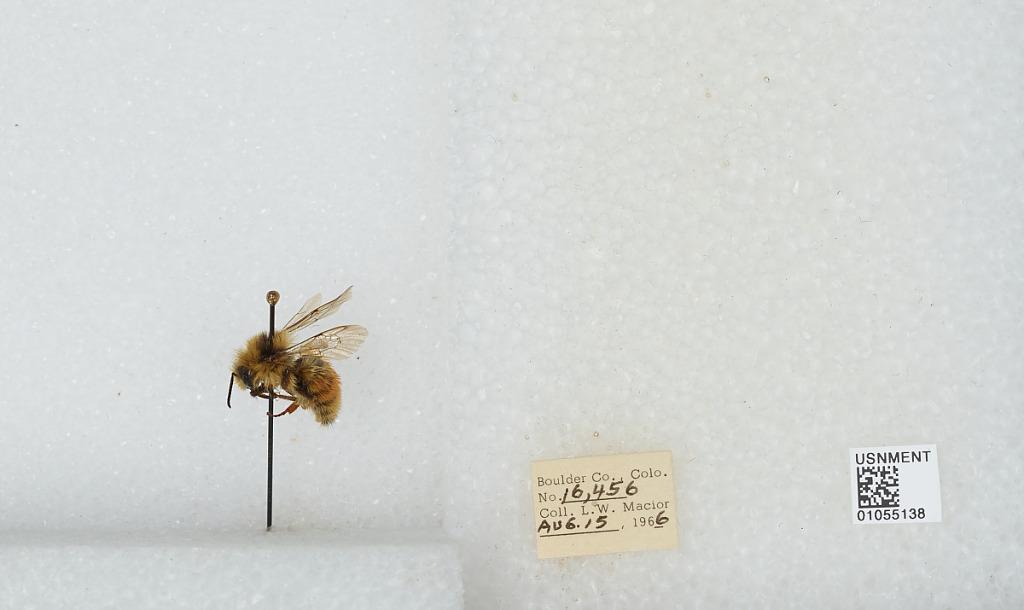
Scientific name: Bombus (Pyrobombus) bifarius Cresson
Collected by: L. Macior
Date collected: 1966-8-15
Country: United States
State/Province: Colorado
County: Boulder
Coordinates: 40.015, -105.27